Air mass (astronomy)

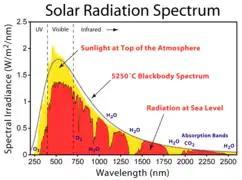
Solar irradiance spectrum above atmosphere and at surface

In optical astronomy, the air mass provides an indication of the deterioration of the observed image, not only as regards direct effects of spectral absorption, scattering and reduced brightness, but also an aggregation of visual aberrations, e.g. resulting from atmospheric turbulence, collectively referred to as the quality of the "seeing". On bigger telescopes, such as the WHT and VLT , the atmospheric dispersion can be so severe that it affects the pointing of the telescope to the target. In such cases an atmospheric dispersion compensator is used, which usually consists of two prisms.